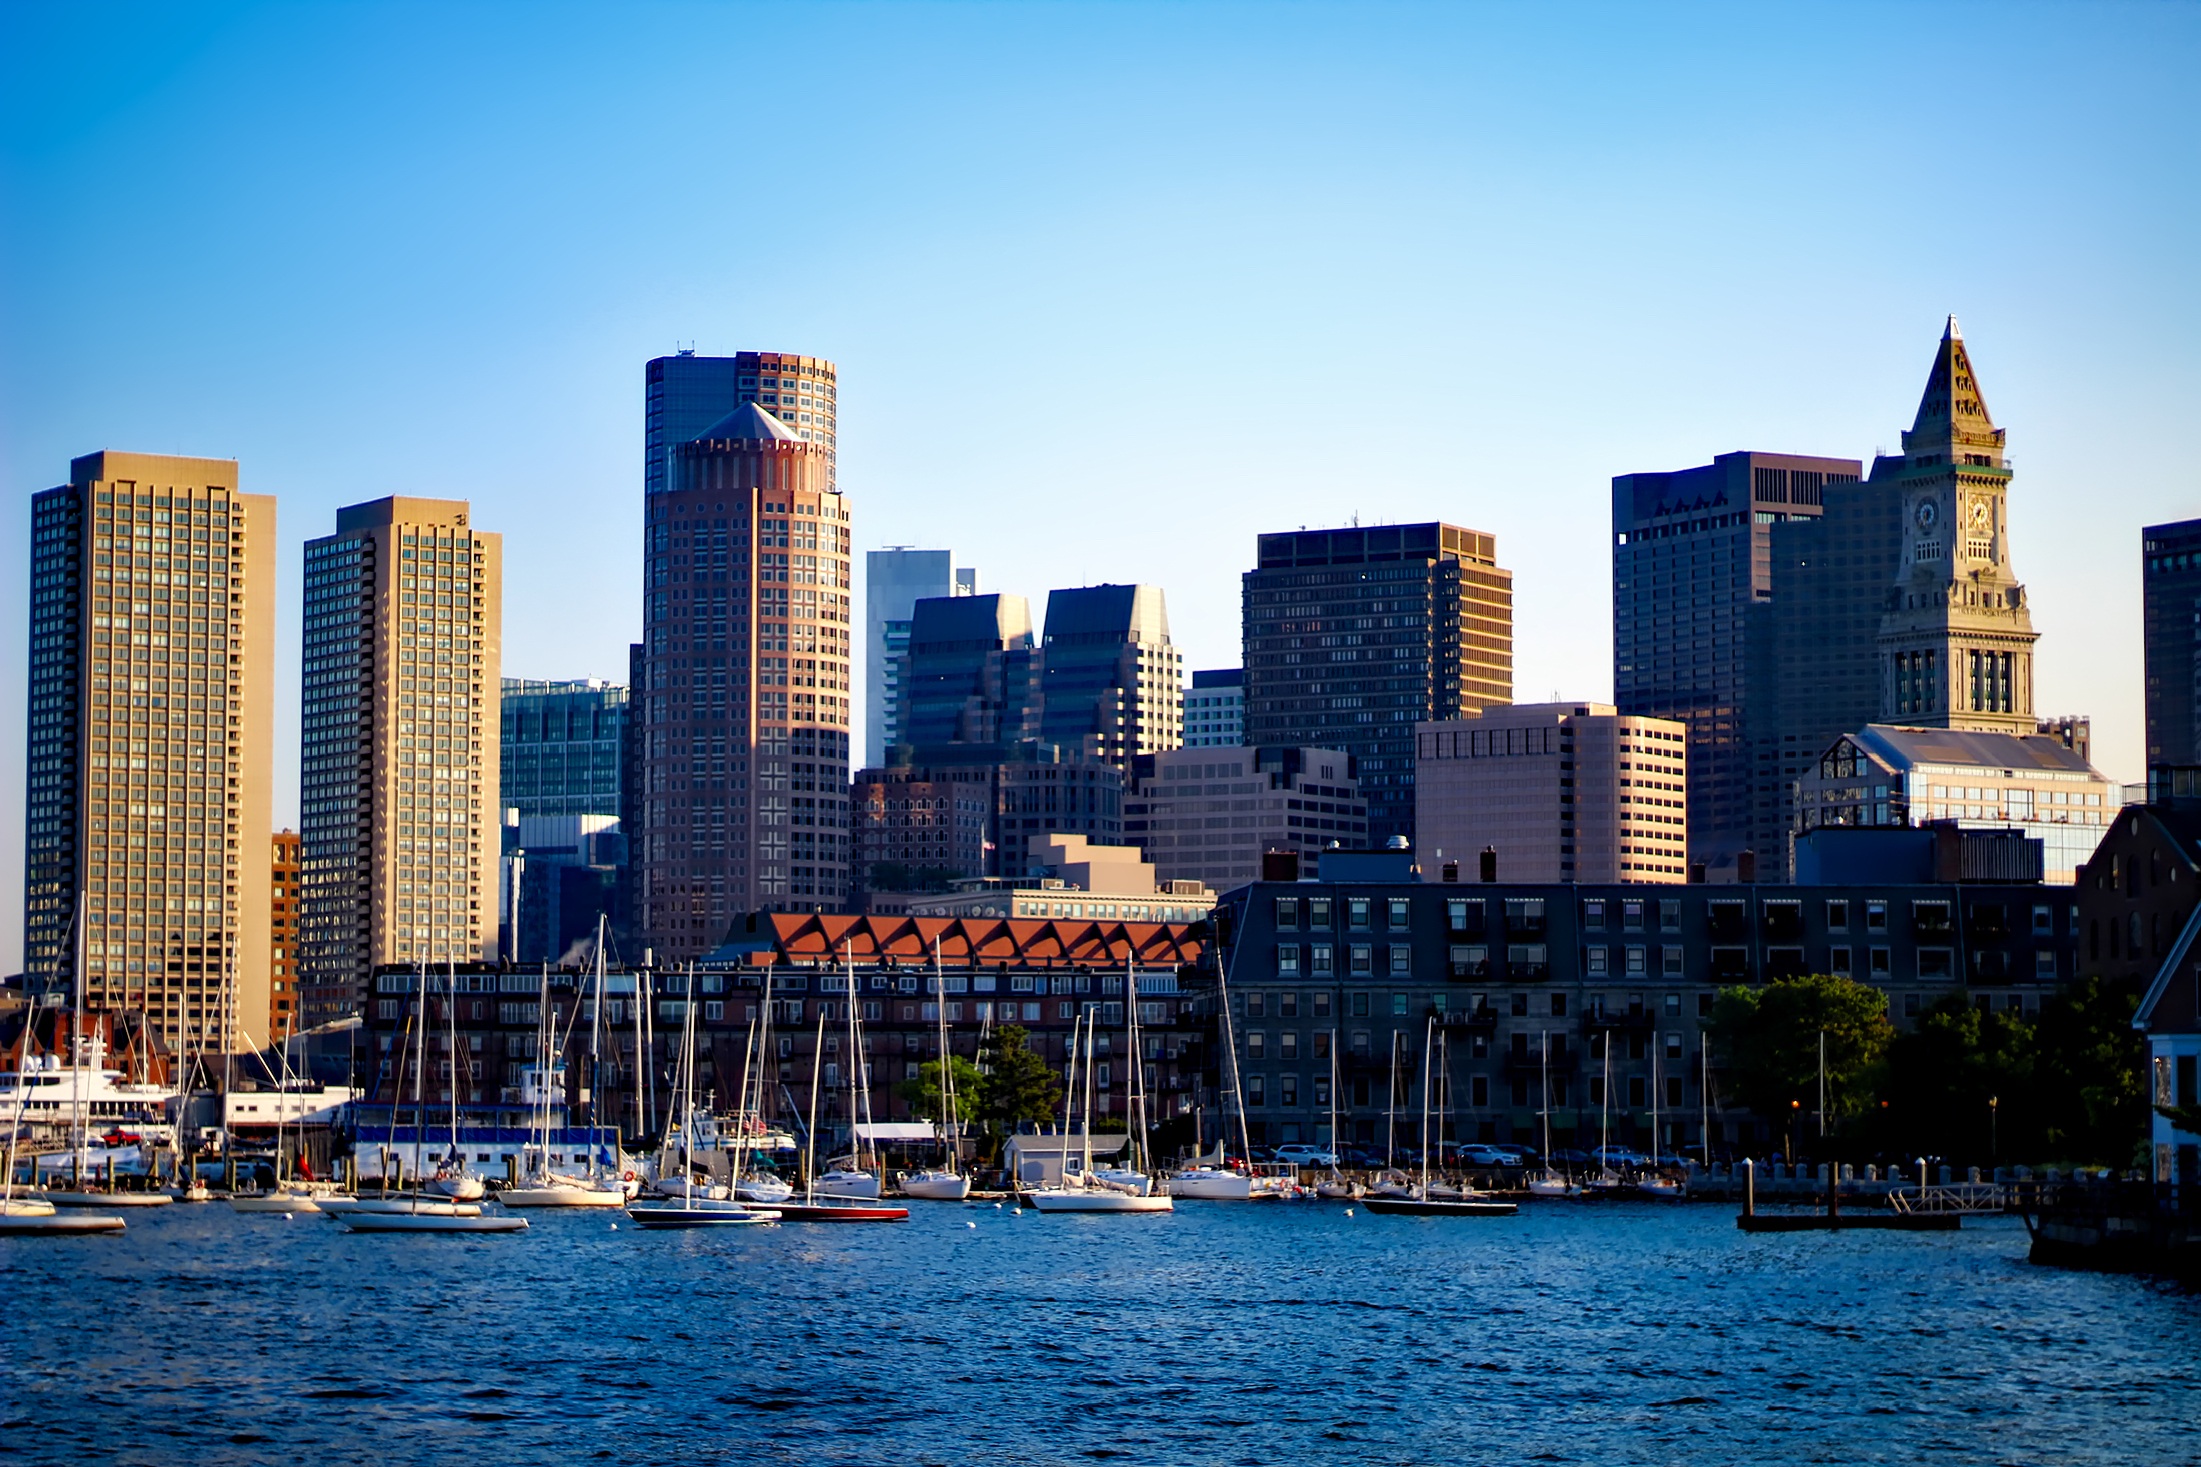
horizon, dock, architecture, sky, skyline, city, skyscraper, urban, cityscape, downtown, dusk, evening, reflection, bay, landmark, harbor, marina, tower block, boston, hdr, buildings, boats, ships, sailboats, metropolis, massachusetts, urban area, geographical feature, human settlement, metropolitan area